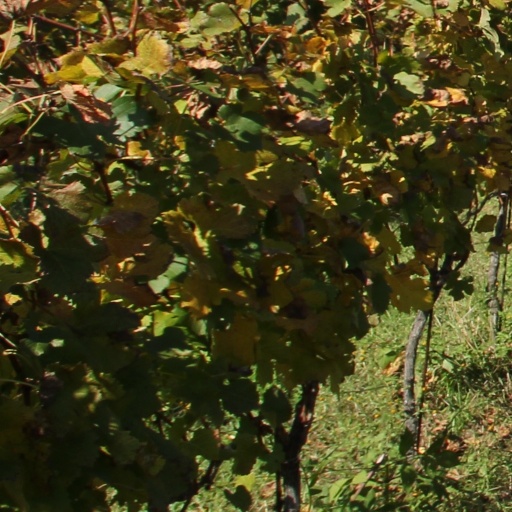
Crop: grape